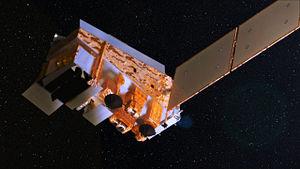
Suomi NPP, précédemment connu sous le nom de National Polar-orbiting Operational Environmental Satellite System Preparatory Project et NPP-Bridge, est un satellite météorologique exploité par la National Oceanic and Atmospheric Administration avec la participation de la NASA et du département de la Défense. Conçu initialement comme la tête de série du programme NPOESS commun à ces trois agences, le développement de Suomi NPP est maintenu après l'annulation de ce programme. Le satellite est lancé en 2011 pour garantir la continuité de la collecte des données réalisées par les satellites vieillissants du Earth Observing System en attendant la mise au point des satellites météorologiques polaires de type Joint Polar Satellite System. Suomi NPP doit également contribuer à mettre au point les instruments qu'utilisent les satellites JPSS et doit fournir des données pour les prévisions météorologiques.
Joint Polar Satellite System ou JPSS est une série de quatre satellites météorologiques déployés en orbite polaire par la National Oceanic and Atmospheric Administration avec la participation de la NASA à compter de 2017. Ils doivent prendre la suite des satellites NOAA POES à la suite de l'échec du programme NPOESS. Ces satellites sont développés sur le modèle de Suomi NPP. Le premier exemplaire est placé en orbite le 18 novembre 2017 et les 3 suivants doivent l'être entre 2022 et 2031.